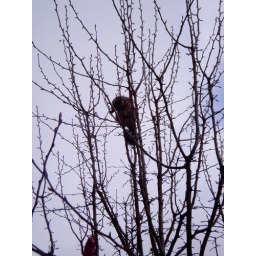
This stupid animal found itself stuck up the wrong kind of tree in daylight.